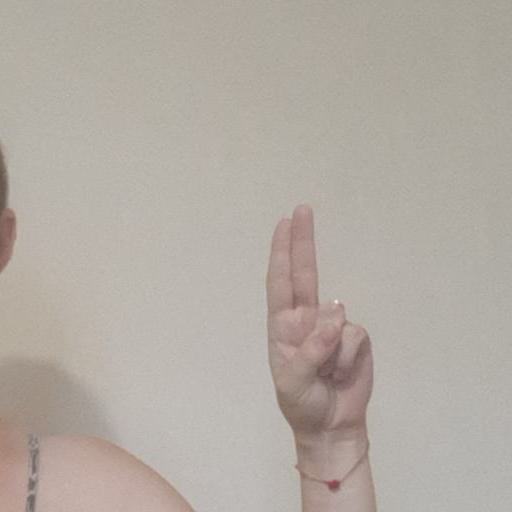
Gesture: two_up